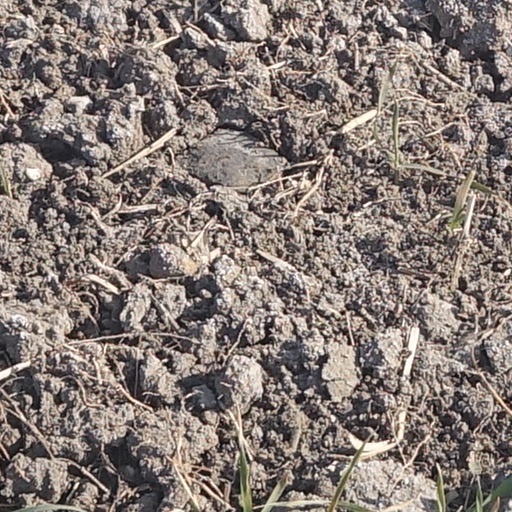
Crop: wheat